David Chang

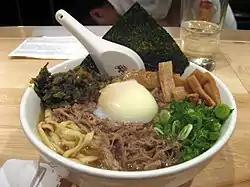
Pork ramen dish from Momofuku Noodle Bar

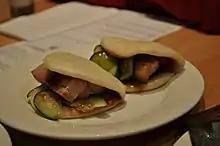
Momofuku pork buns, the restaurant group's signature dish

Chang started attending the French Culinary Institute (FCI)—now known as the International Culinary Center—in New York City in 2000. While he was training, he also worked part-time at Mercer Kitchen in Manhattan and got a job answering phones at Tom Colicchio's Craft restaurant. Chang stayed at Craft for two years and then moved to Japan to work at a small soba shop, followed by a restaurant in Tokyo's Park Hyatt Hotel. Upon returning to the U.S., Chang worked at Café Boulud, where his idol, Alex Lee, had worked. But Chang soon grew "completely dissatisfied with the whole fine dining scene".